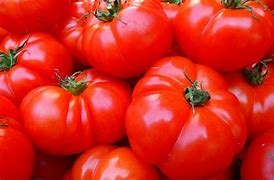
Label: tomato